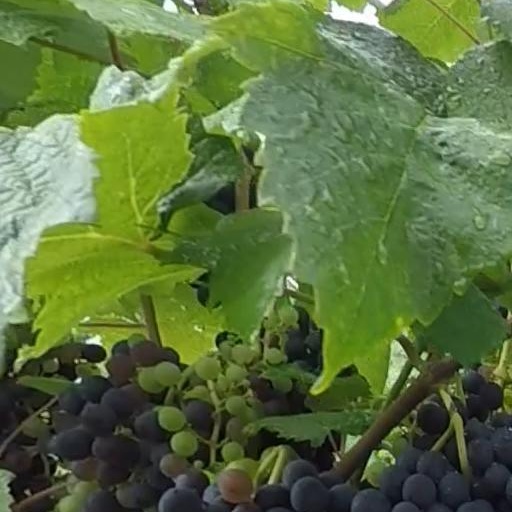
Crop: grape